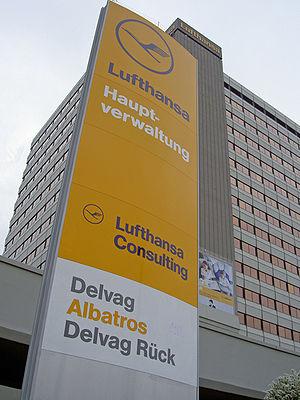
Lufthansa est la compagnie aérienne privée allemande ainsi que la première compagnie aérienne européenne en nombre de passagers transportés devant Ryanair et Air France-KLM.